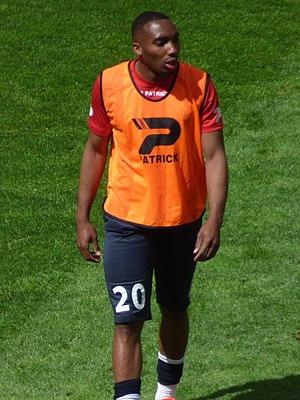
Ludovic Soares avant le match RC Lens / Clermont Foot 63, comptant pour la 36ème journée du championnat de France de football de Ligue 2 2018-2019, le 4 mai 2019, au stade Bollaert-Delelis.